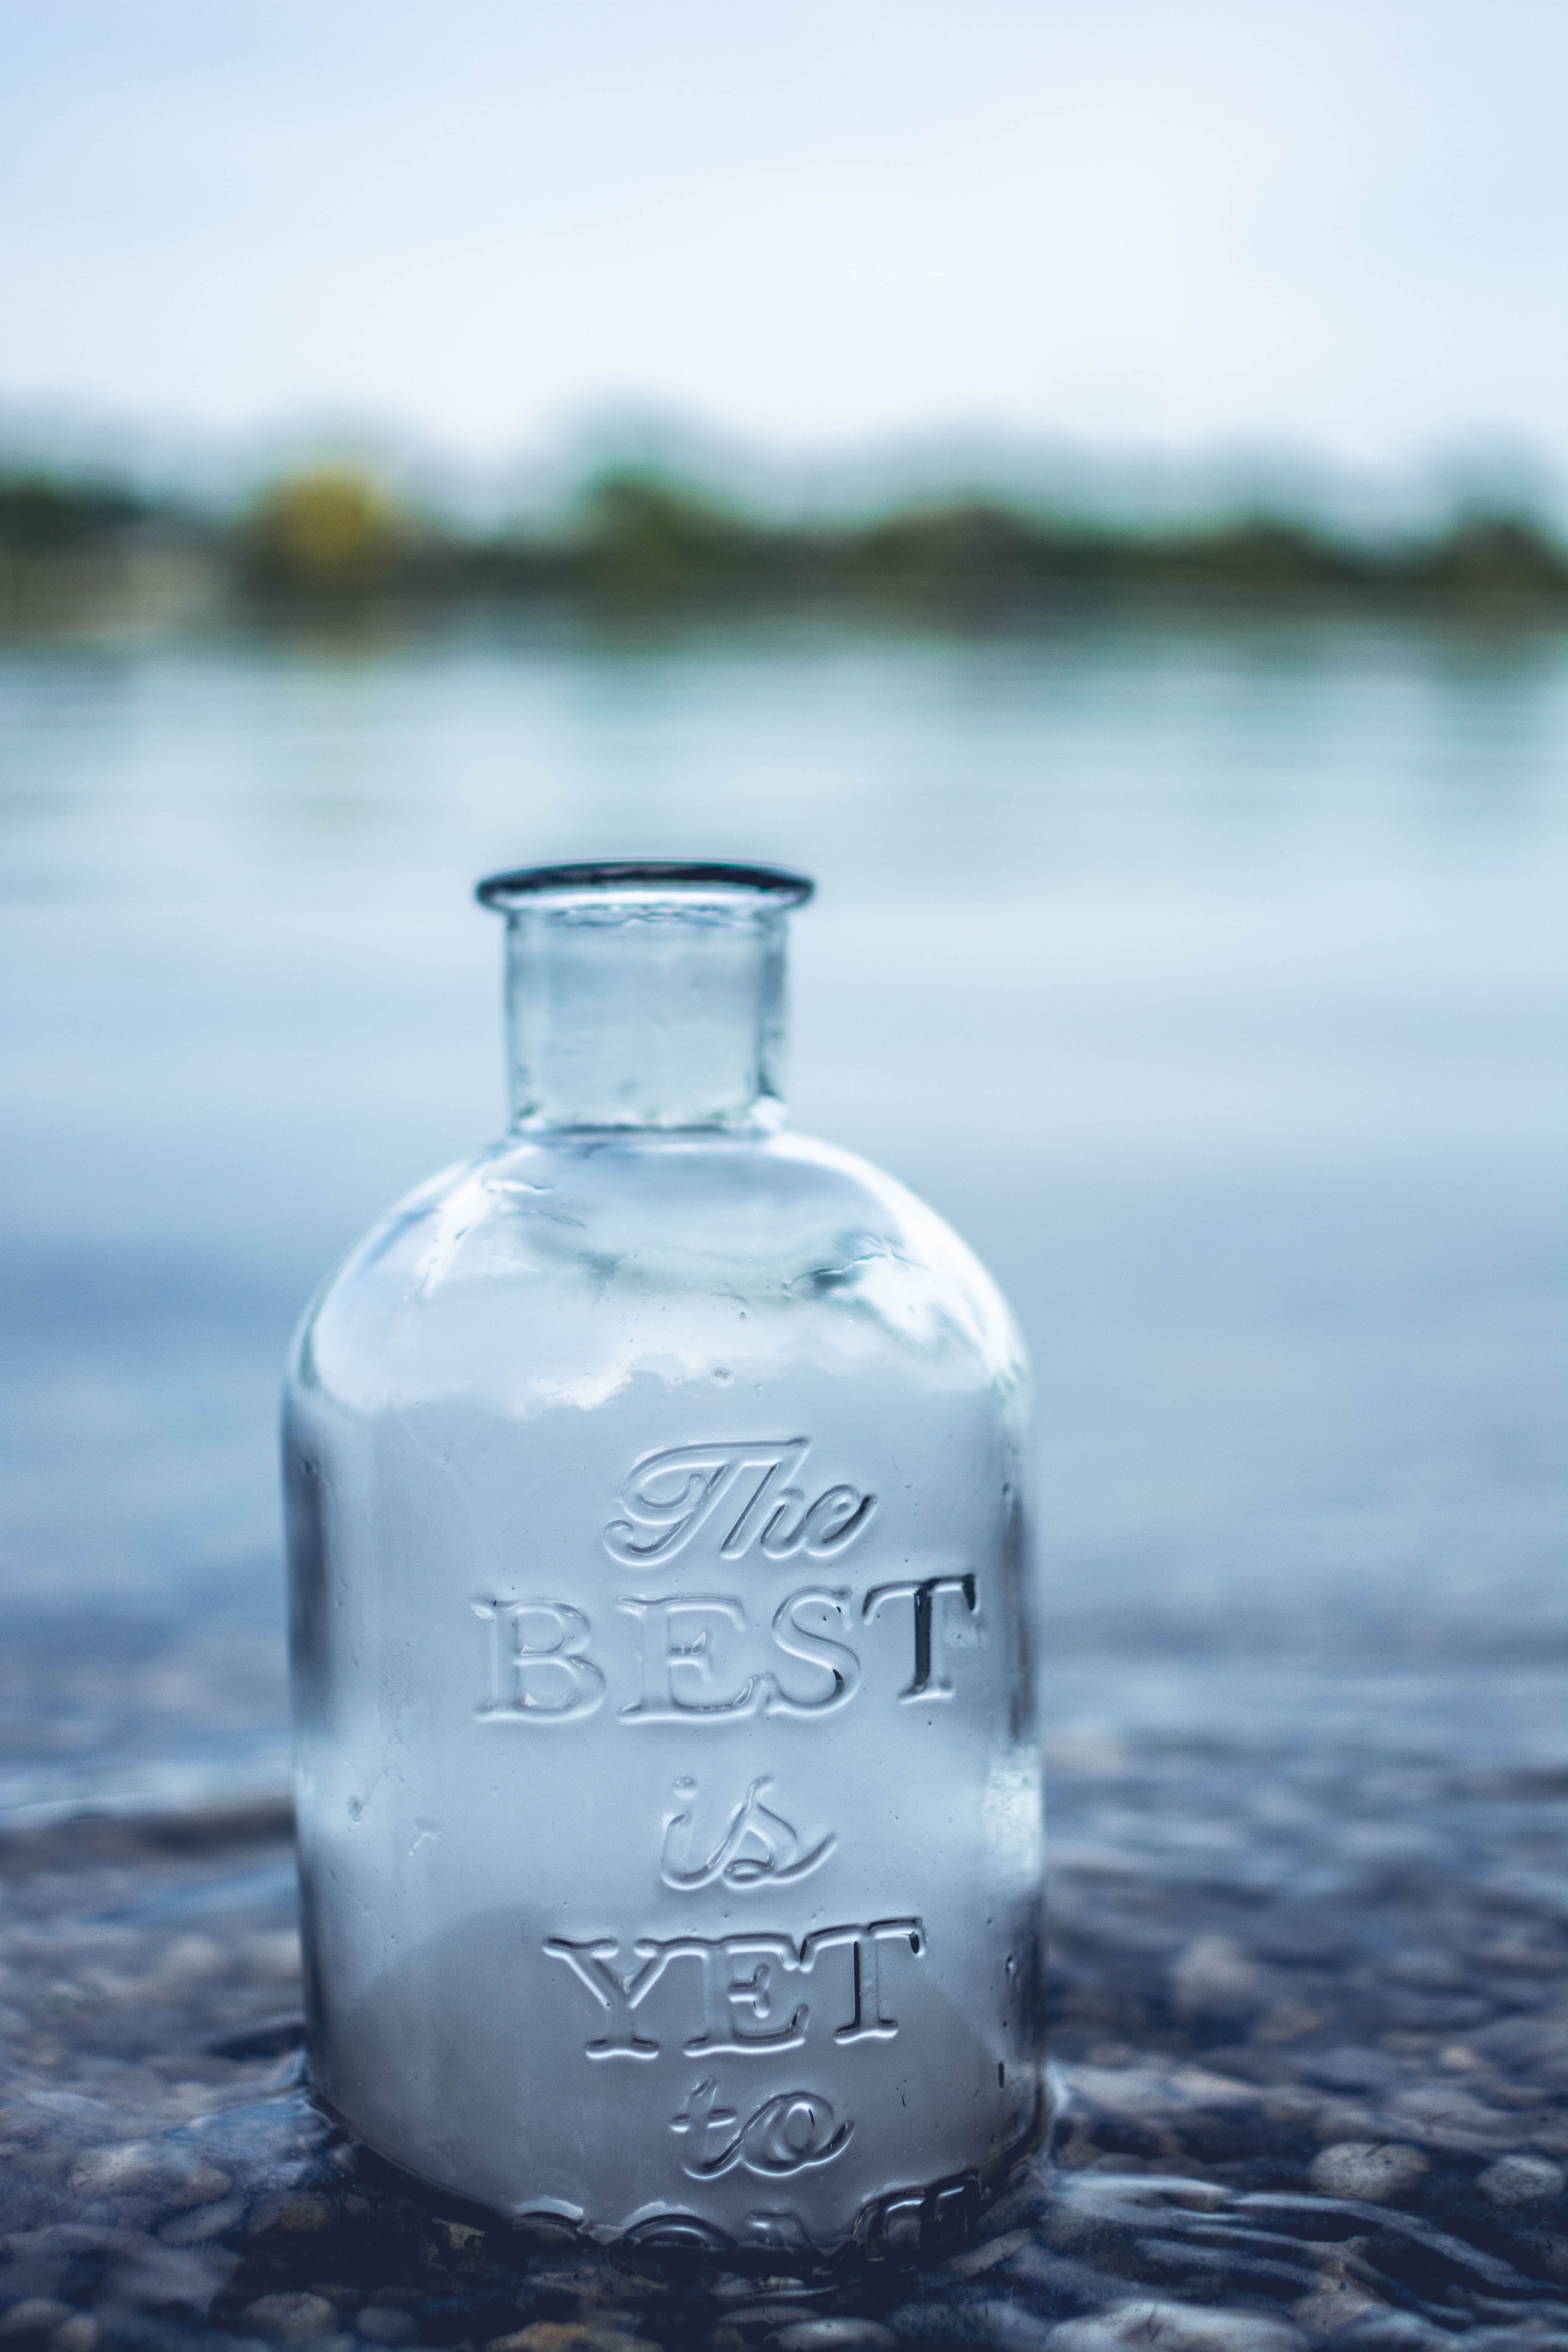
water, bottle, product, glass bottle, sky, drink, liquid, still life photography, water bottle, glass, ocean, fluid, still life, cloud, drinkware